Copster Hill

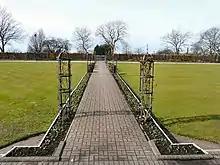
Bowling greens at Copster Park

By the mid 18th century the Copster Hill estate seems to have been jointly owned by the Bent and Kershaw families, with both families having substantial properties on the estate. The Bent family occupied Gate Field House, owned by John Bent prior to his death in 1778, while the Kershaw family lived at Copster Hill. John Kershaw, the owner of the house in 1778, rebuilt Cospter Hill renaming it Copster House.